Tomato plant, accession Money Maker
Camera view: vertical (180 deg); turntable rotation: 210 degrees
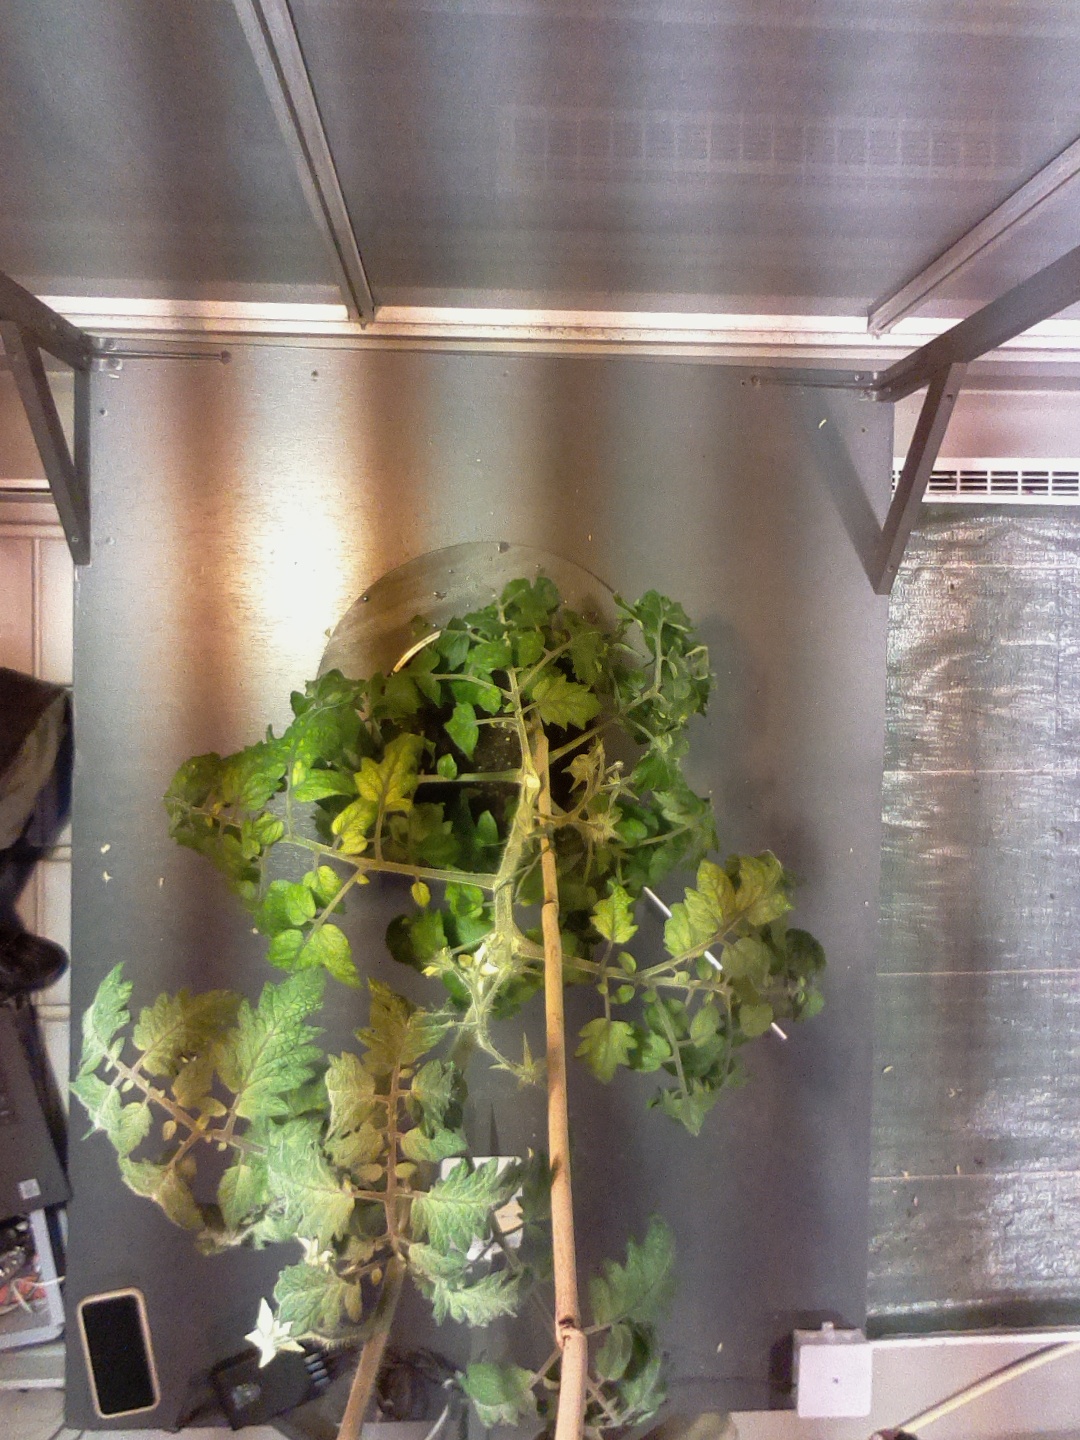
BBCH growth stage 71: 10%-20% of final fruit size